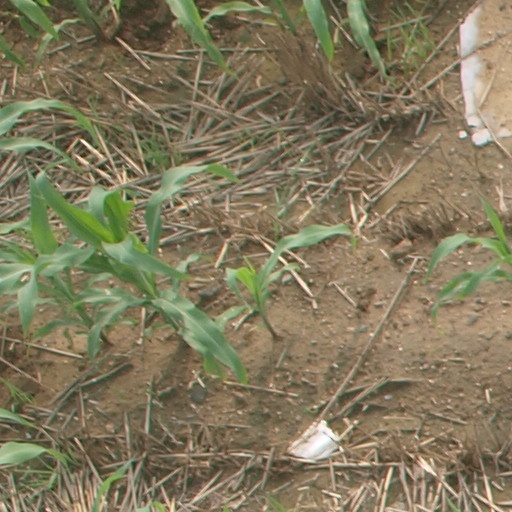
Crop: maize; corn